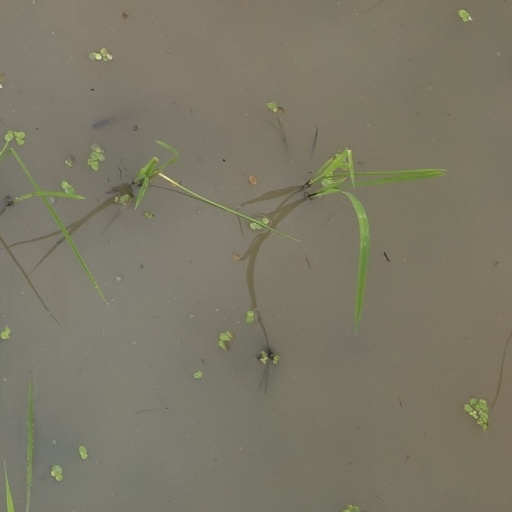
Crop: rice